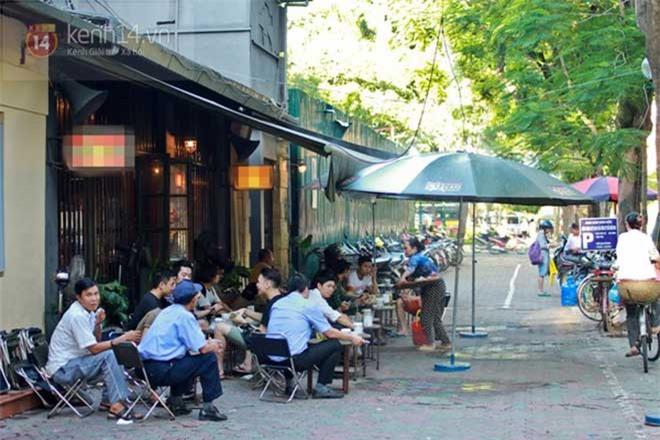
ở trên vỉa hè có sự xuất hiện của nhiều người đang ngồi uống nước